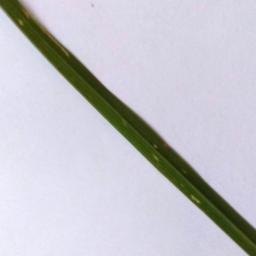
Label: Rice___Leaf_Blast